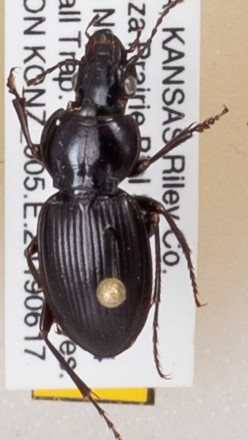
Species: Cyclotrachelus substriatus
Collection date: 2019-06-17
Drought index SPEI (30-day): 0.746
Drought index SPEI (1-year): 1.69
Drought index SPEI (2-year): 0.26